Names of the Greeks

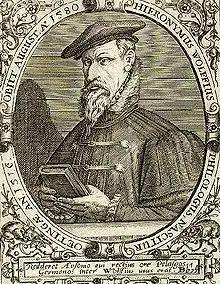
Hieronymus Wolf was a 16th-century German historian. After coming into contact with the works of Laonicus Chalcondyles, he also went ahead with identifying Byzantine historiography for the purpose of distinguishing medieval Greek from ancient Roman history.

Romans or "Rhomaioi" (Ῥωμαῖοι; sg. Ῥωμαῖος "Rhomaios") and "Romioi" (Ρωμιοί; sg. Ρωμιός "Romios"), is the name by which the Greeks were known in the Middle Ages and during Ottoman rule. The name in antiquity originally signified the inhabitants of the city of Rome in Italy, but with the increasing grants of Roman citizenship to the Greeks and other nations of the Roman Empire, it soon lost its connection with the Latins. This process culminated in 212 AD, when Emperor Caracalla's "Constitutio Antoniniana" granted the citizenship to all free-born men of the Empire. Later Byzantine authors such as Nikephoros Basilakes, Michael Attaleiates, Theodore Prodromos, Patriarch Germanus II, Niketas Choniates and Nicaean Emperor Theodore II Laskaris also used the classicizing term Ausones to refer to the people of the Eastern Roman Empire, although, as John Tzetzes points out (in his "Scholia to Lycophron's "Alexandra"", attributed to himself and his brother Isaac), that should be understood in its proper context as a literary device. Overall, the word "Rhomaios" came to represent the Hellenized inhabitants of the East Roman Empire.